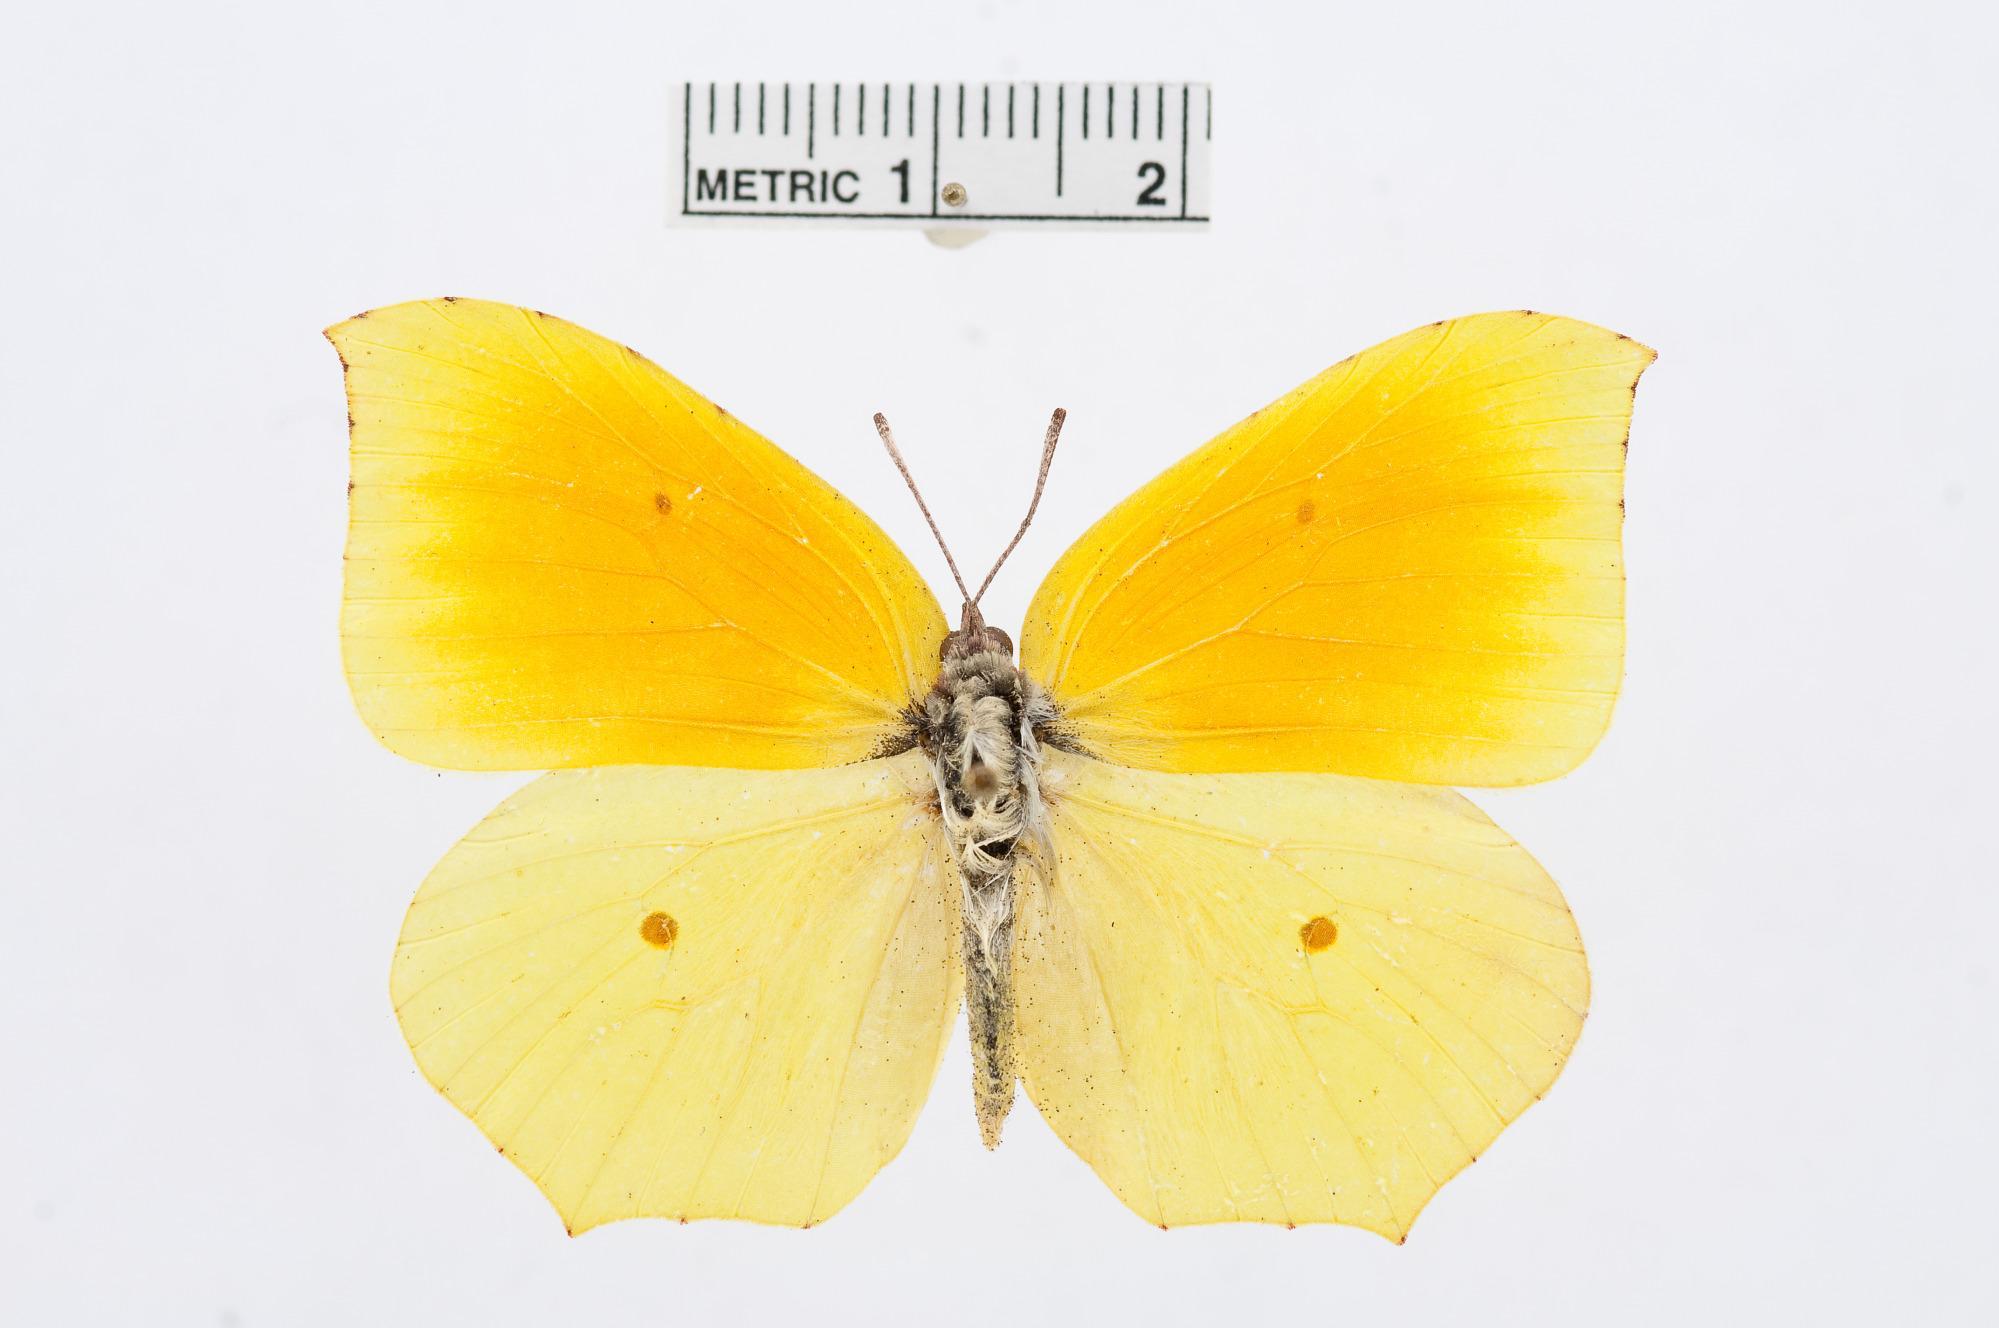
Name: Gonepteryx cleopatra
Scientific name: Gonepteryx cleopatra
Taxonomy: Animalia, Arthropoda, Hexapoda, Insecta, Lepidoptera, Pieridae, Coliadinae